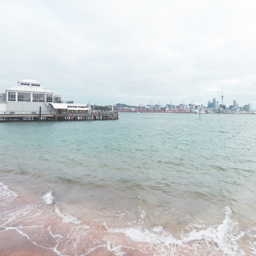
view from the ferry terminal